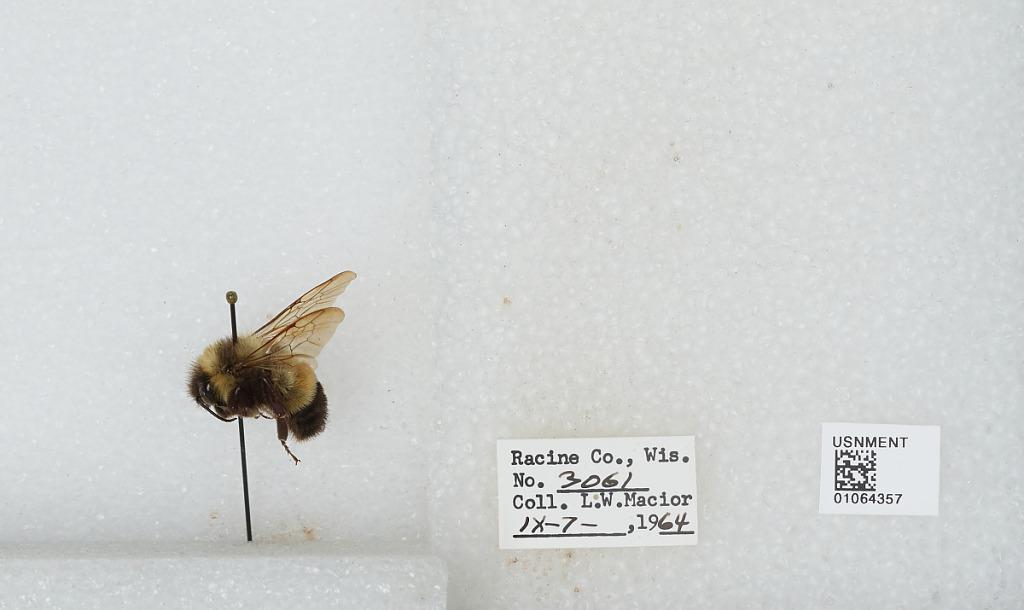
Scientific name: Bombus (Bombus) affinis Cresson
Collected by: L. Macior
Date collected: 1964-9-7
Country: United States
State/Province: Wisconsin
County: Racine
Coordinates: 42.78, -87.76